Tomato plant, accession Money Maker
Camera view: bottom (45 deg); turntable rotation: 150 degrees
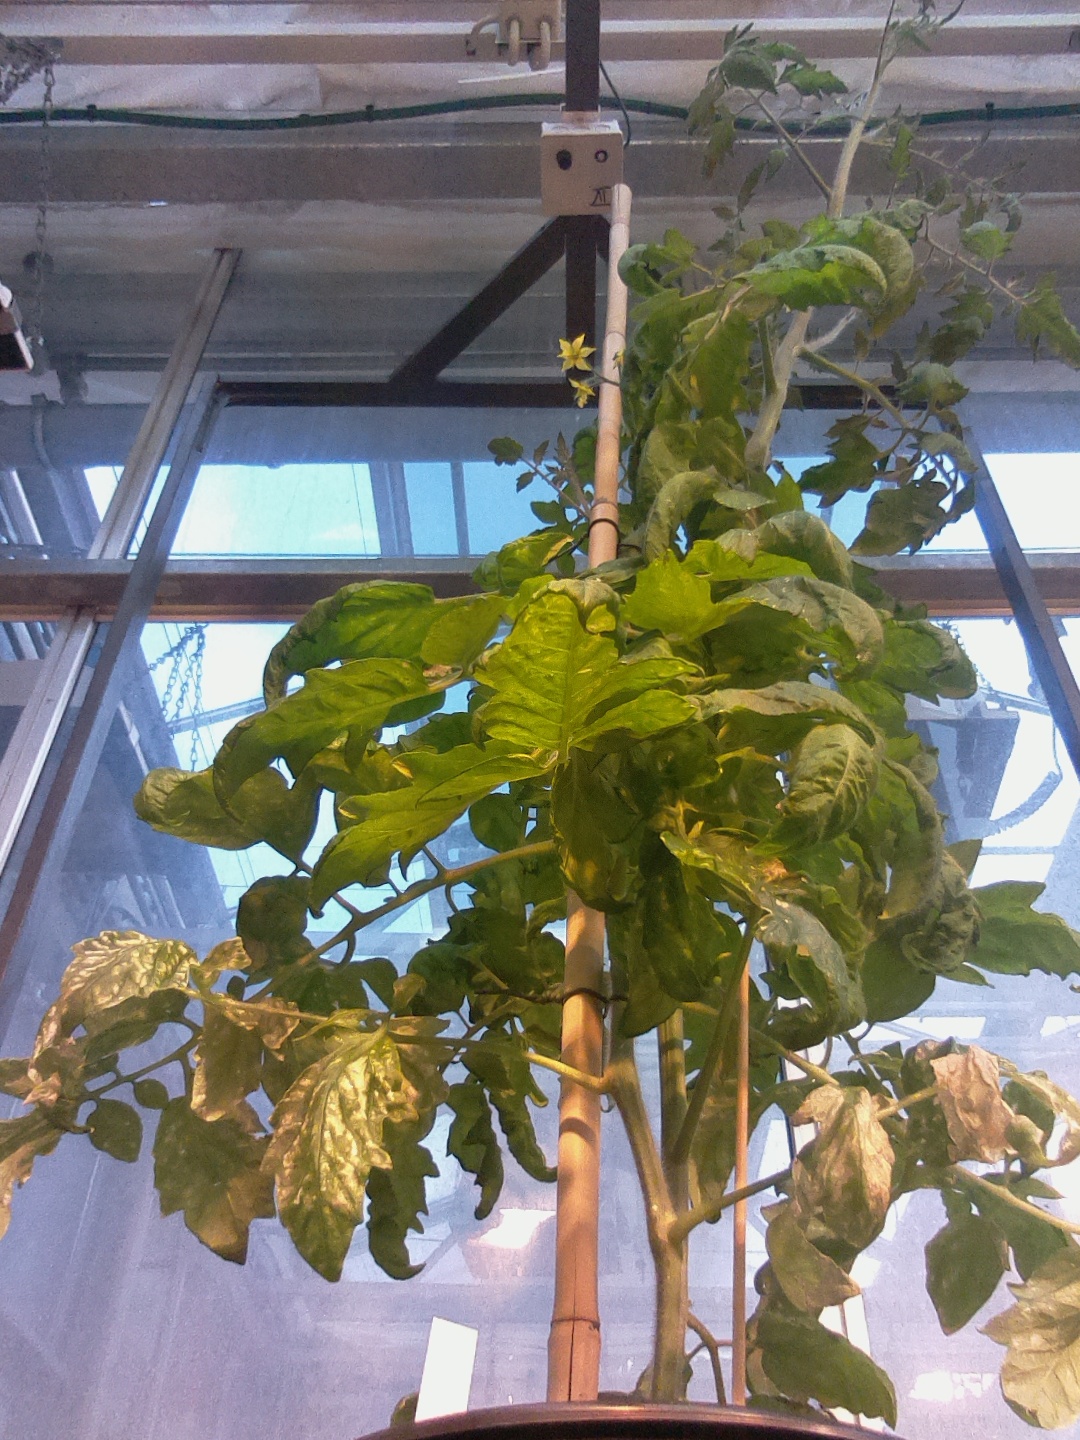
BBCH growth stage 68: Full flowering, 80%-90% of flowers open, more petals falling